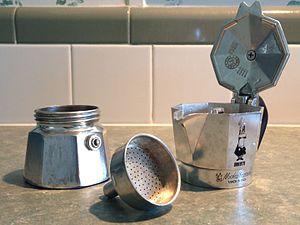
Alfonso Bialetti, né à Omegna le 1ᵉʳ janvier 1888 et mort à Zagarolo le 31 décembre 1970, est un ingénieur italien connu pour l'invention de la cafetière Moka Express en 1933. Il est le fondateur de l'entreprise Bialetti.